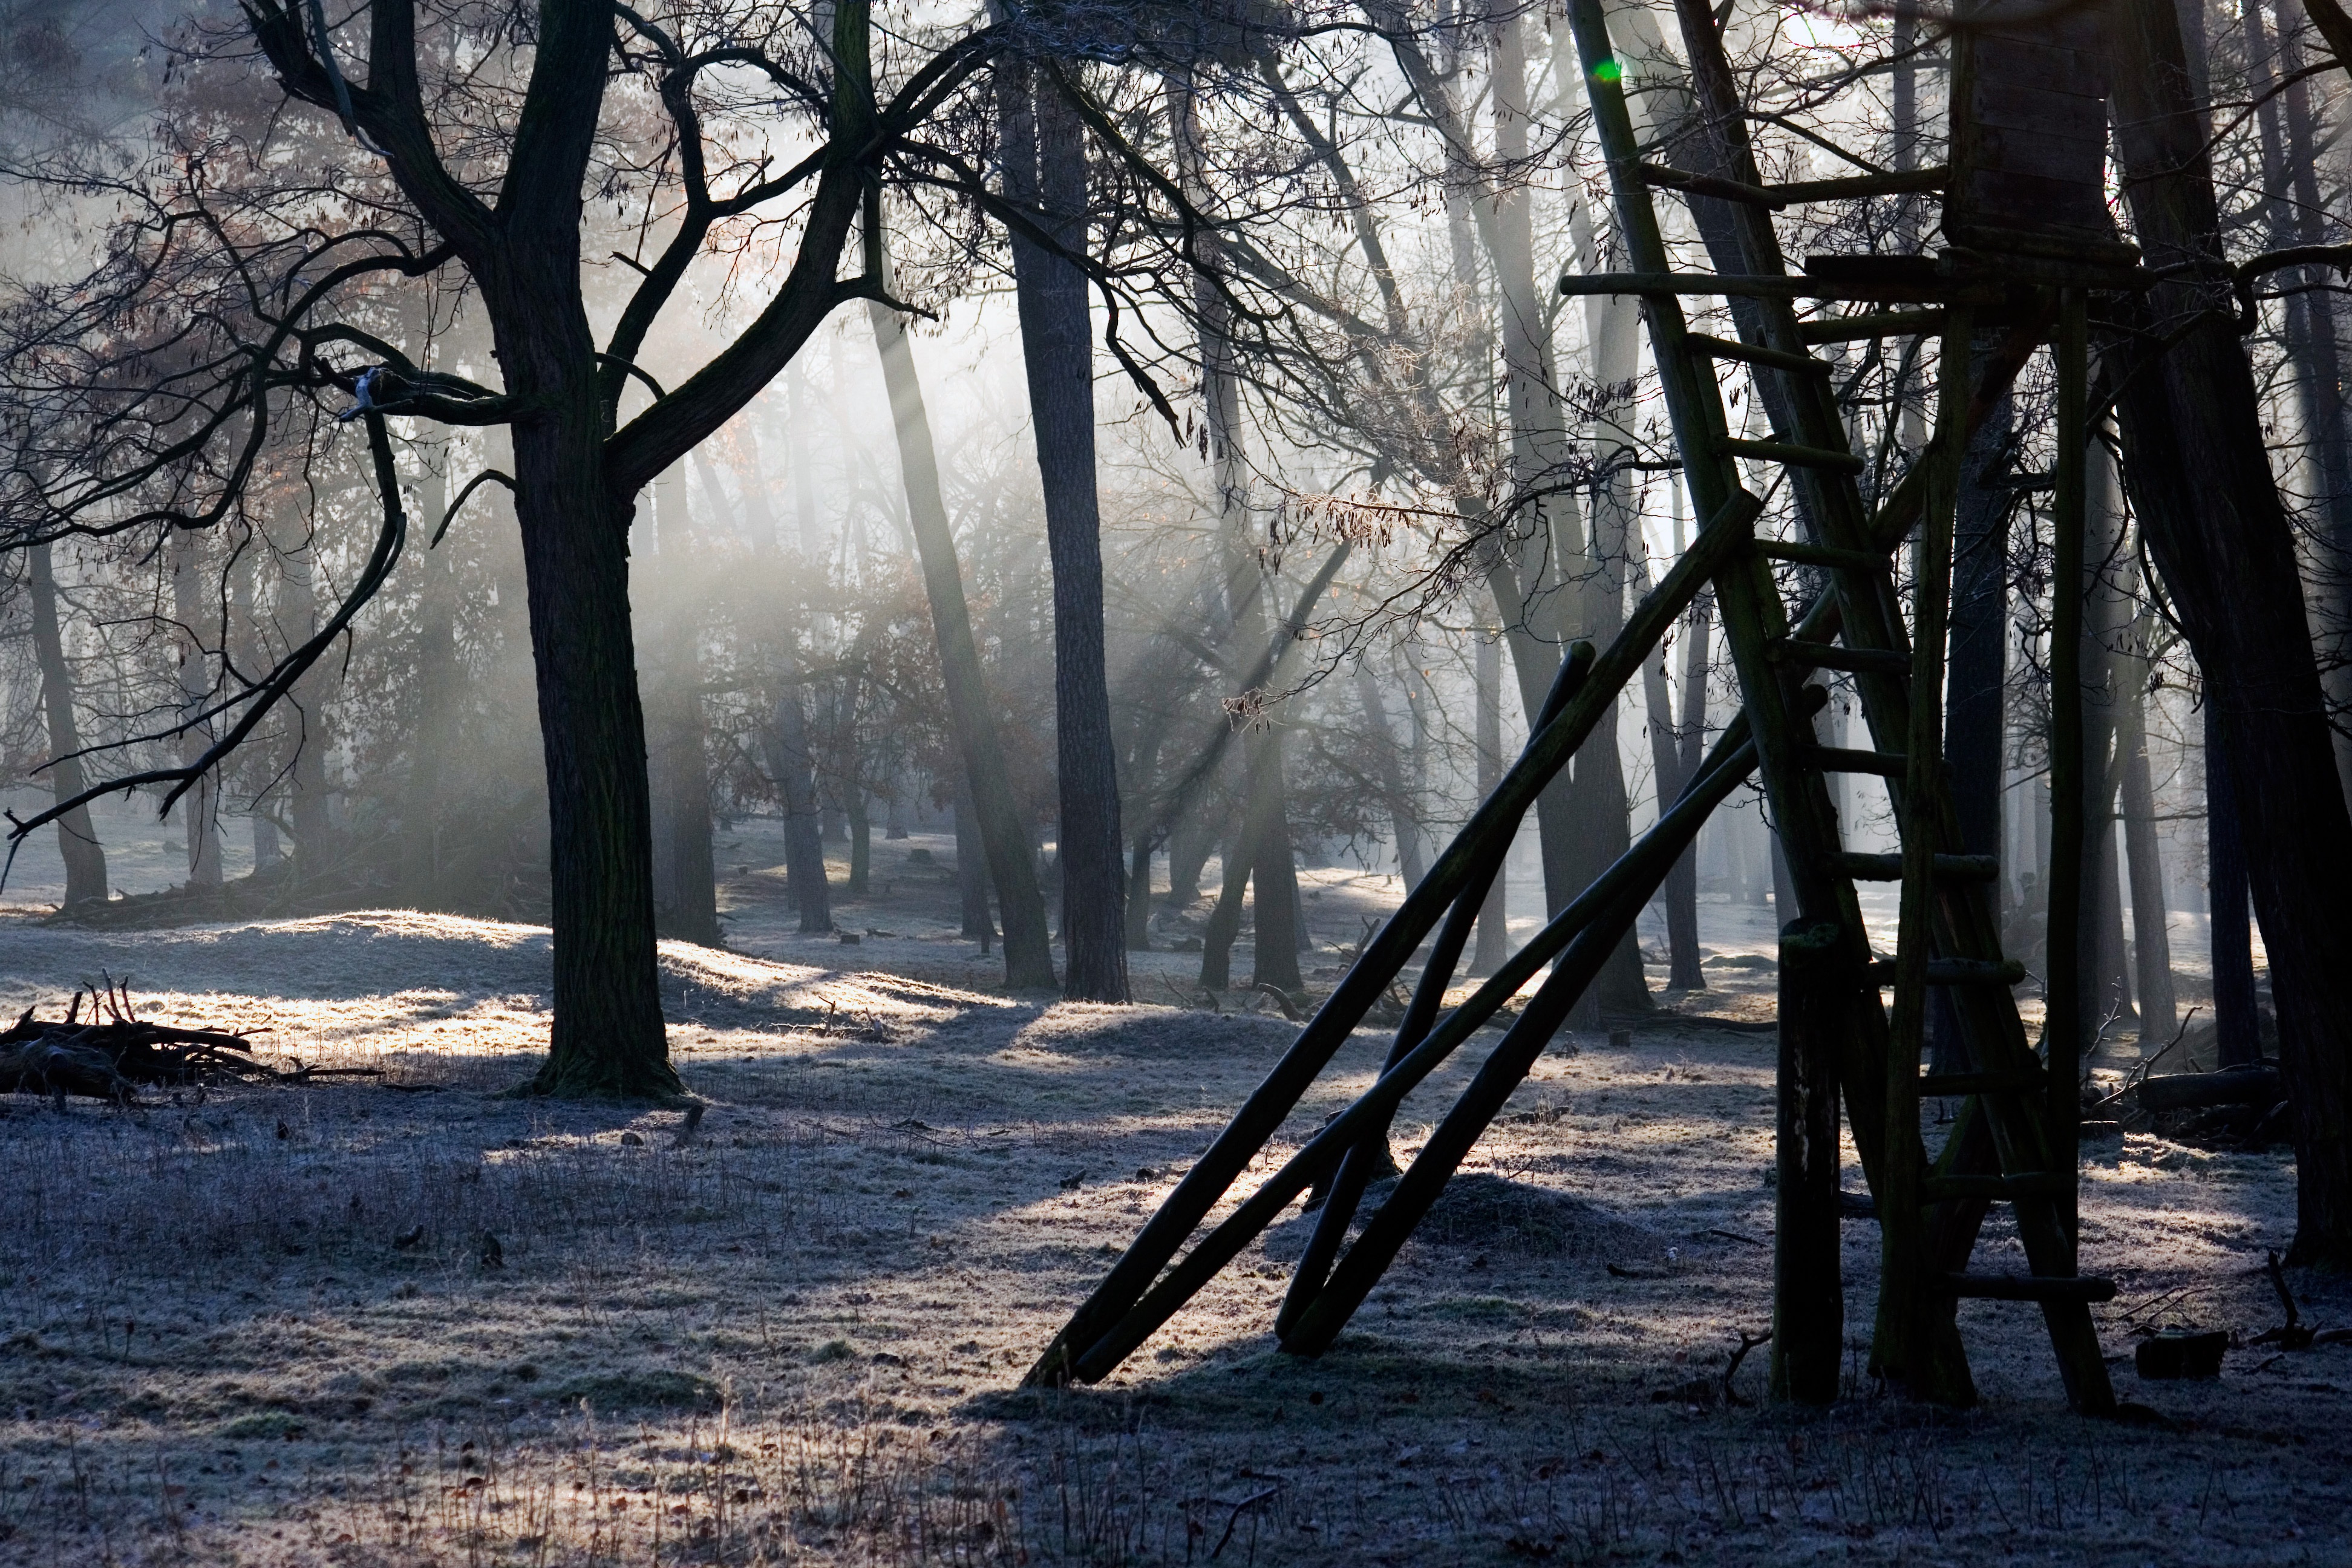
tree, nature, forest, branch, snow, winter, light, plant, sunlight, morning, frost, evening, reflection, autumn, weather, darkness, season, light beam, woodland, habitat, mood, morgenstimmung, freezing, natural environment, atmospheric phenomenon, woody plant